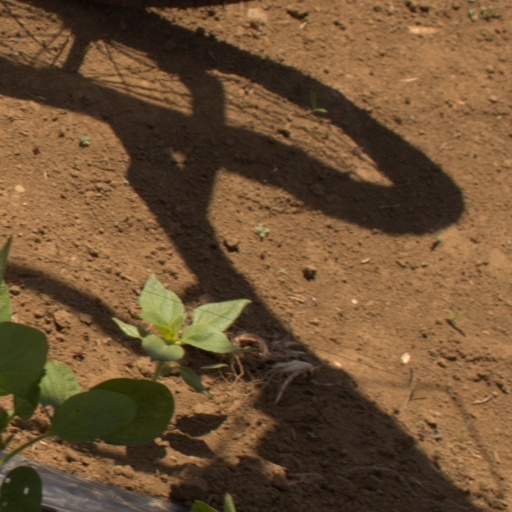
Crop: Jerusalem artichoke